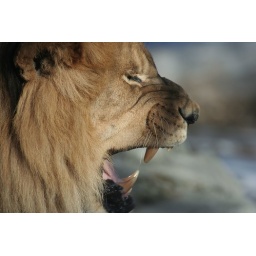
Soon after failing to mate with the female lion he displayed his displeasure by growling at her.